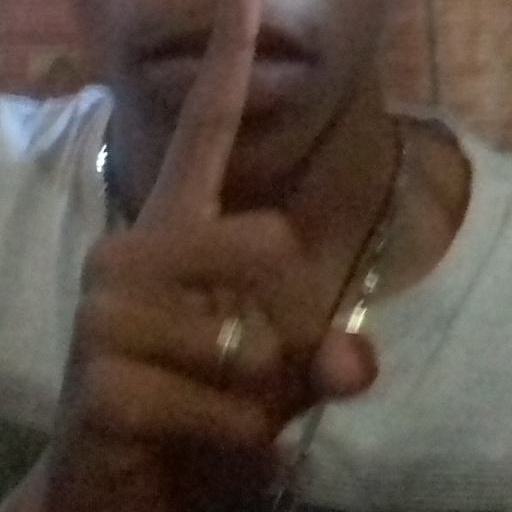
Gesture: mute